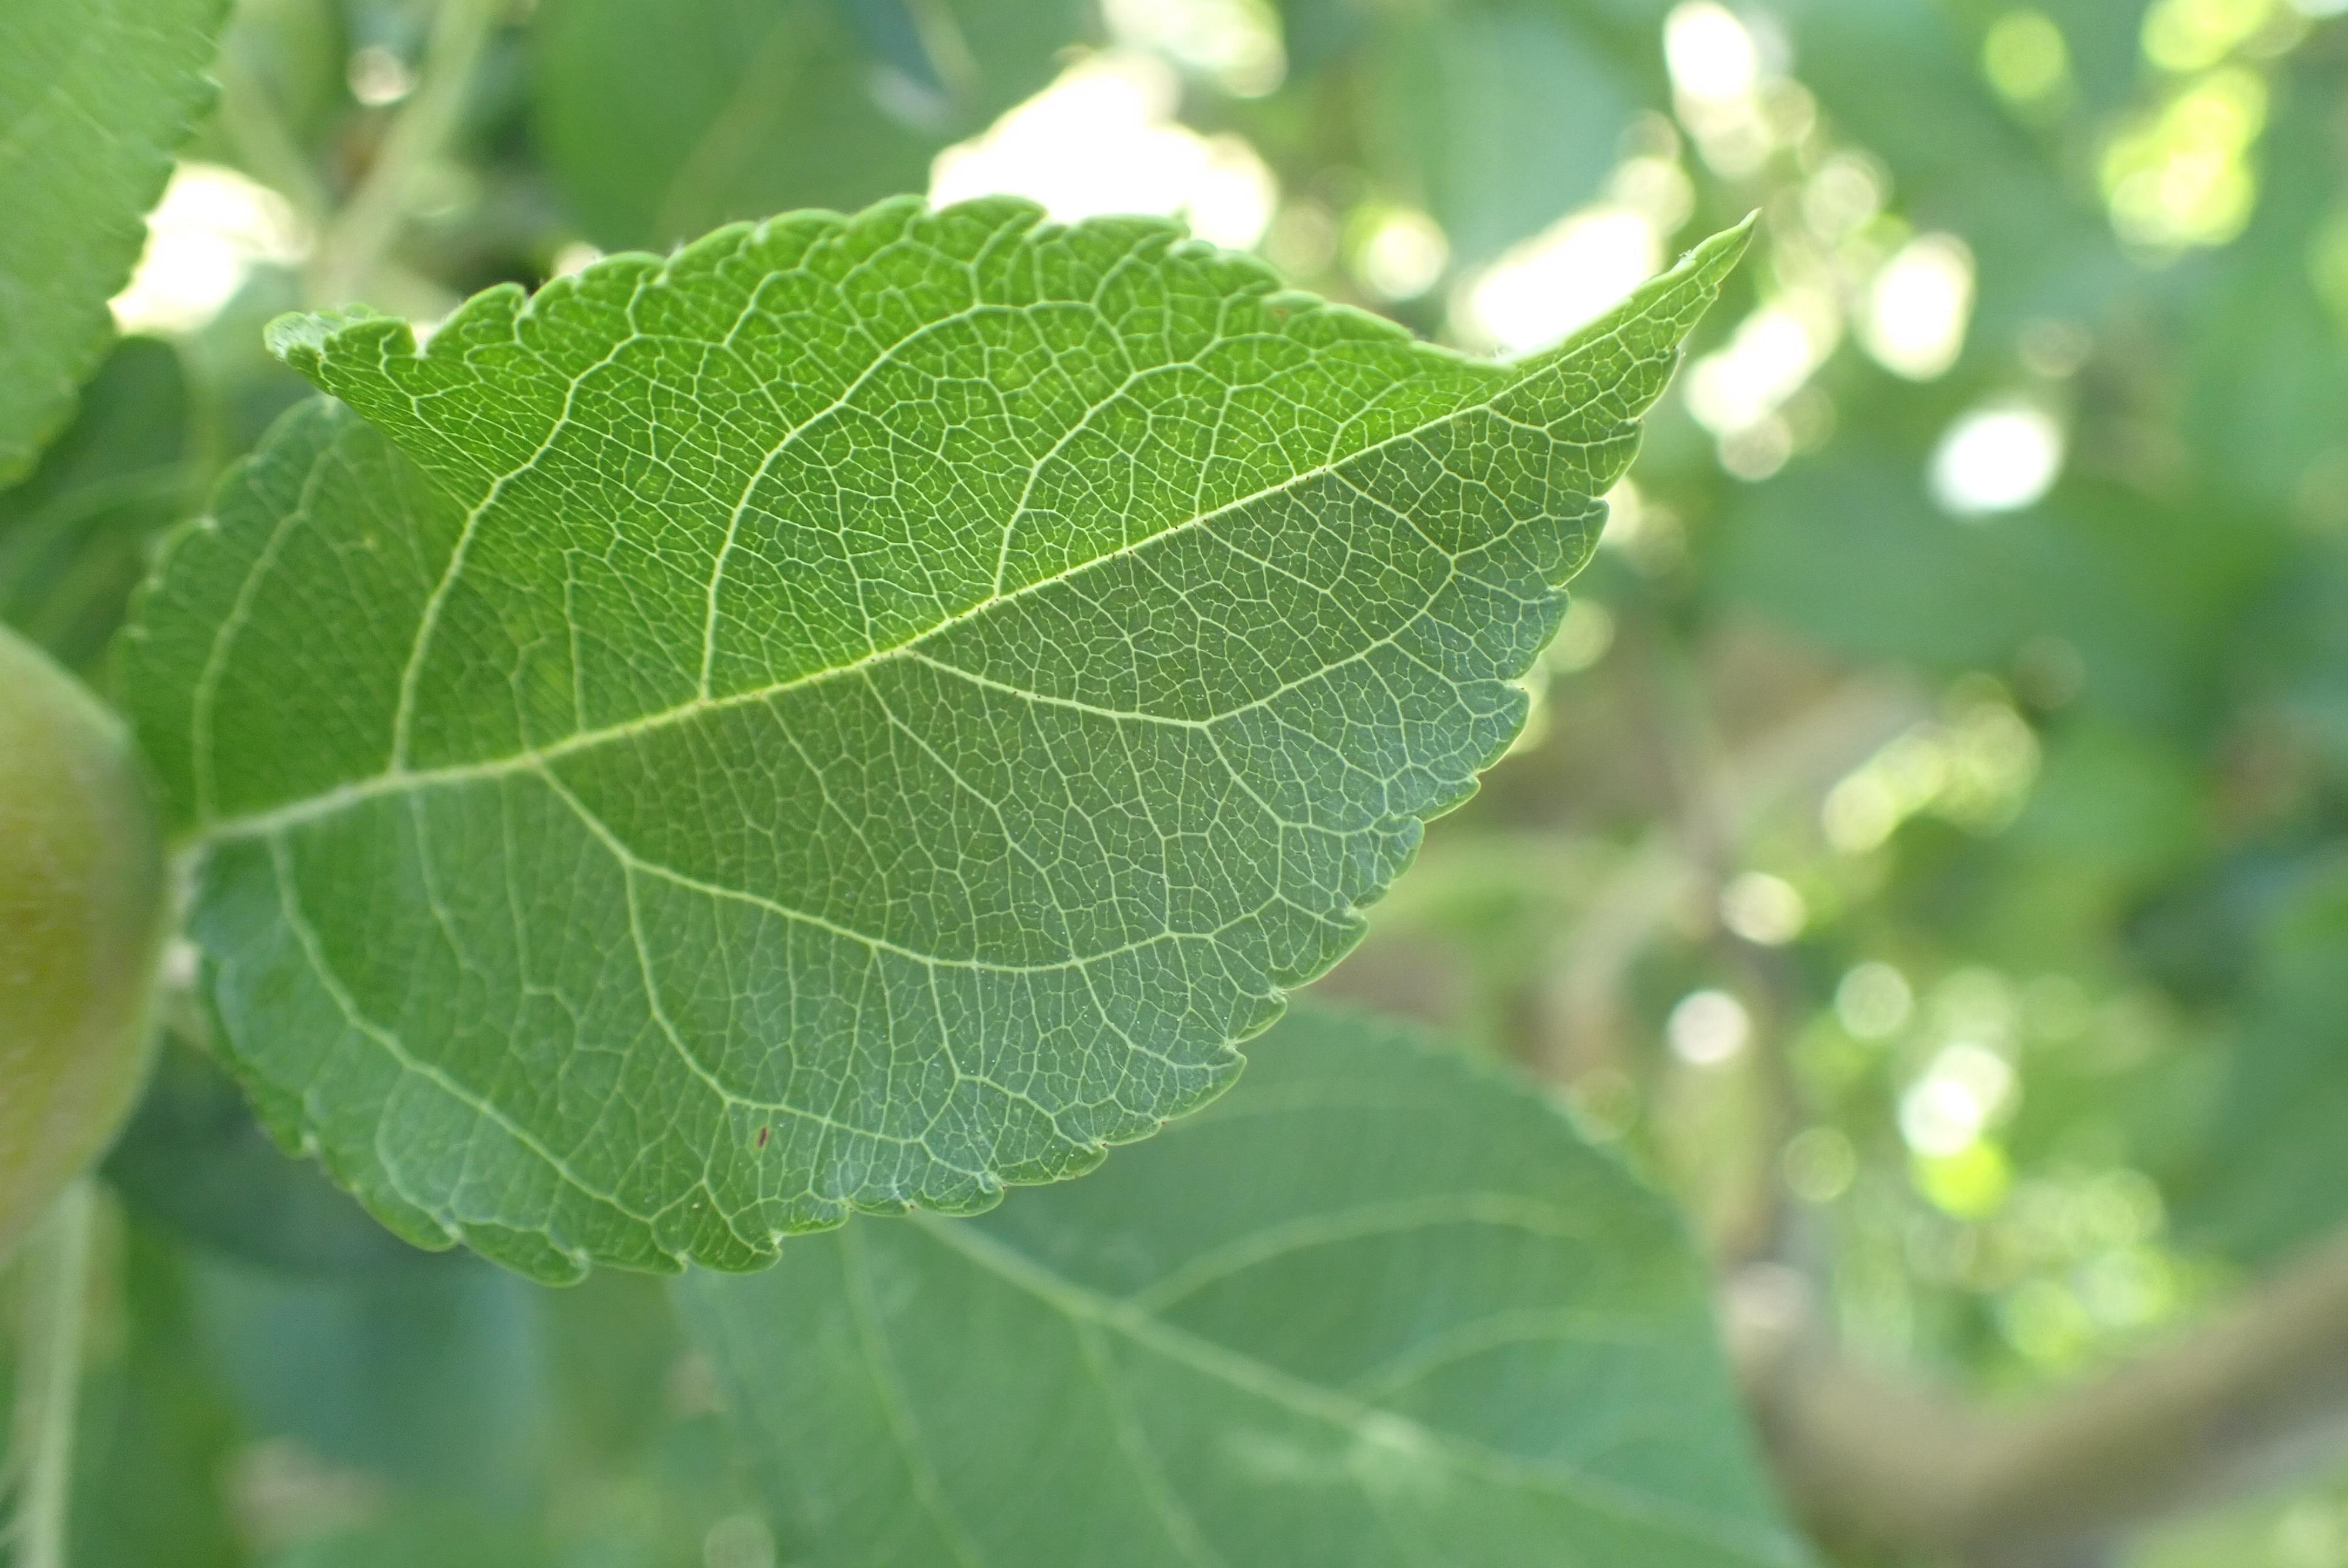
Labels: healthy